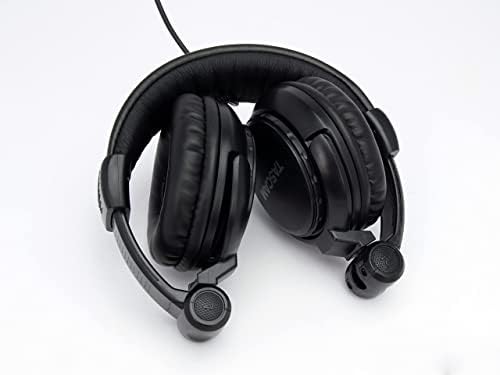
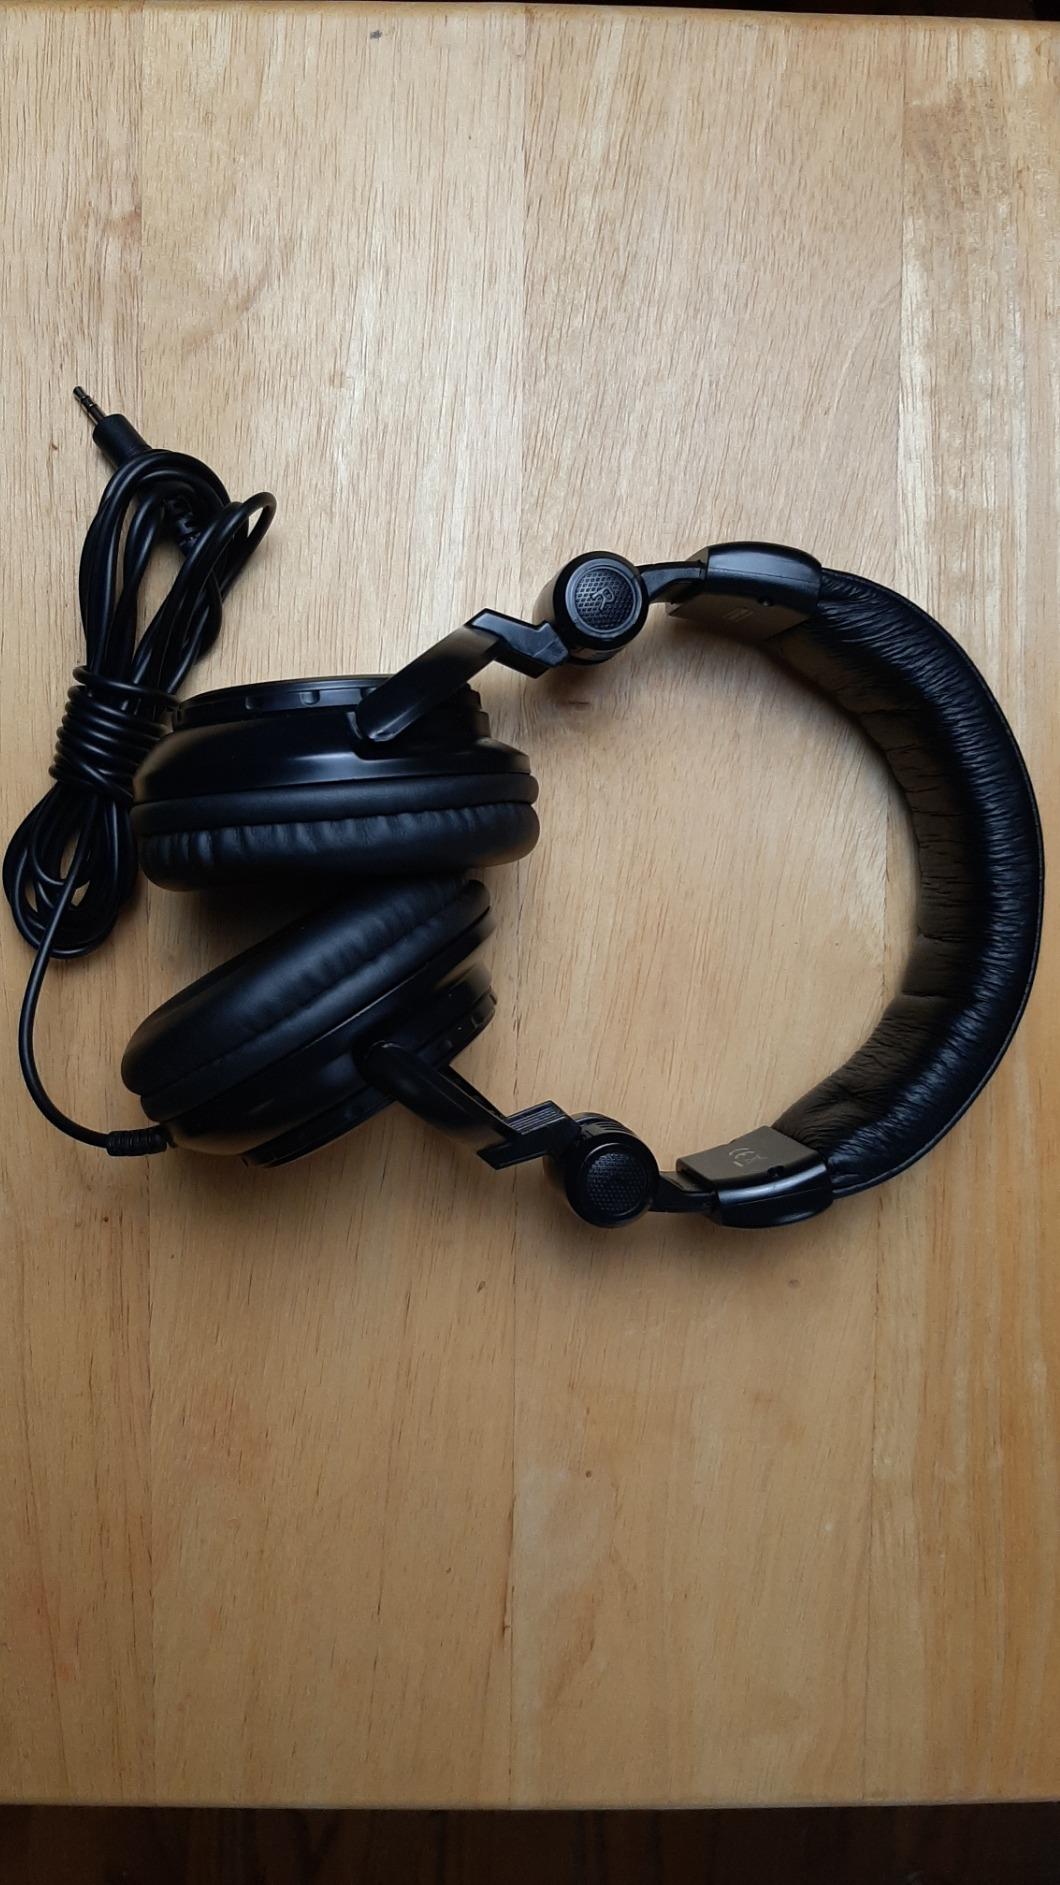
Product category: headphones
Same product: yes